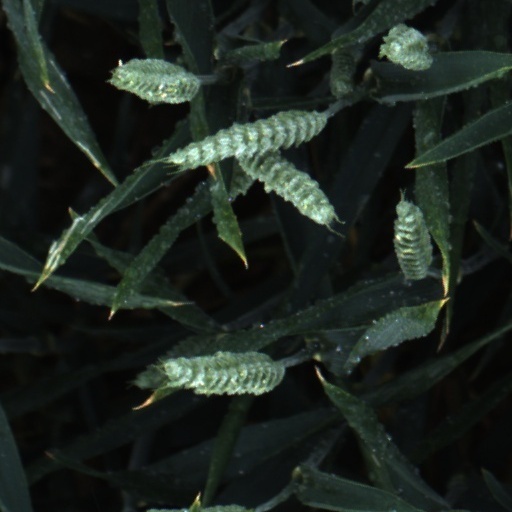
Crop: wheat